2011 London anti-cuts protest

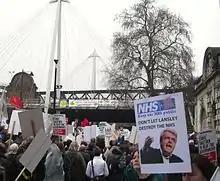
A poster critical of health secretary Andrew Lansley for his plans perceived as including privatisation of the NHS

Various sources estimated that the demonstration was attended by between 250,000 and 500,000 people. It was described as the largest protest in the United Kingdom since the 15 February 2003 anti-war protests and the largest union-organised rally in London since the Second World War.